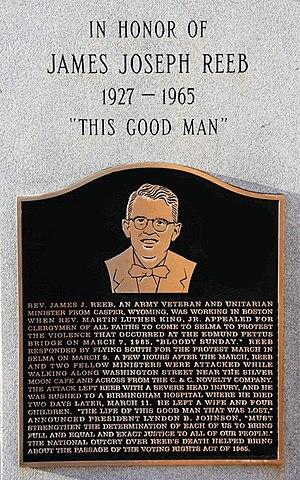
Plaque en mémoire de James Reeb à Selma, Alabama
James Reeb est un pasteur américain, militant des droits de l'Homme qui fut assassiné par des contre-manifestants blancs ségrégationnistes membres du Ku-Klux-Klan lors d’une manifestation à Selma en Alabama, mourant de ses blessures à la tête à l'hôpital deux jours après avoir été blessé. L'émotion suscitée par sa mort a été ressentie à l'échelle nationale aux États-Unis et a contribué à faire rejeter le racisme par l'opinion publique.